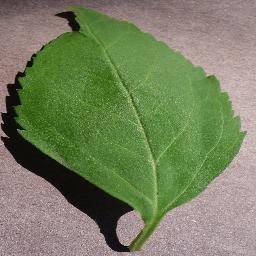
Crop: cherry
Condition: (including_sour)_healthy